Triumph Vitesse

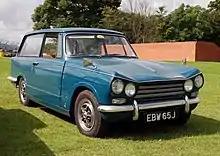
Triumph Vitesse 3-door estate

The Triumph Vitesse was introduced on May 25, 1962, and reused a name previously used by the pre-Second World War Triumph Motor Company from 1936–38. The engine was an inline 6-cylinder performance version of the Triumph Herald small saloon. The Herald had been introduced in 1959 and was a 2-door car styled by the Italian designer Giovanni Michelotti. Within two years, Triumph began to give thought to a sports saloon based on the Herald and using their 6-cylinder engine. Michelotti was again approached for styling, and he came up with a car that used almost all body panels from the Herald, combined with a new front end with a slanted 4-headlamp design.